Christian Rayer

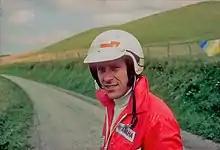
Chris RAYER Vol mont faucon.jpg

Christian Rayer (born 14 December 1945) is professional motorbike rider who also runs enterprises.